Poggioreale (Naples)

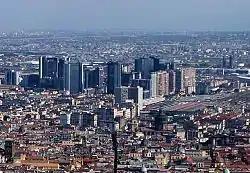
The Centro Direzionale (Civic Center) in Naples.

Poggioreale is a neighbourhood of Naples, southern Italy. It is at the extreme east end of the downtown Naples and includes the central train station, Centro Direzionale (Civic Center), Poggioreale prison, and the industrial area to the east.